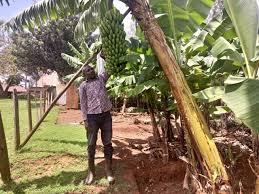
Mkulima au [cs]jamaa[cs] huyu yuko shambani. Kuna mimea ya ndizi zilizopandwa humu ndani. Ni la rangi kijani kibichi na anaonekana kuzishikilia na mkono wake.